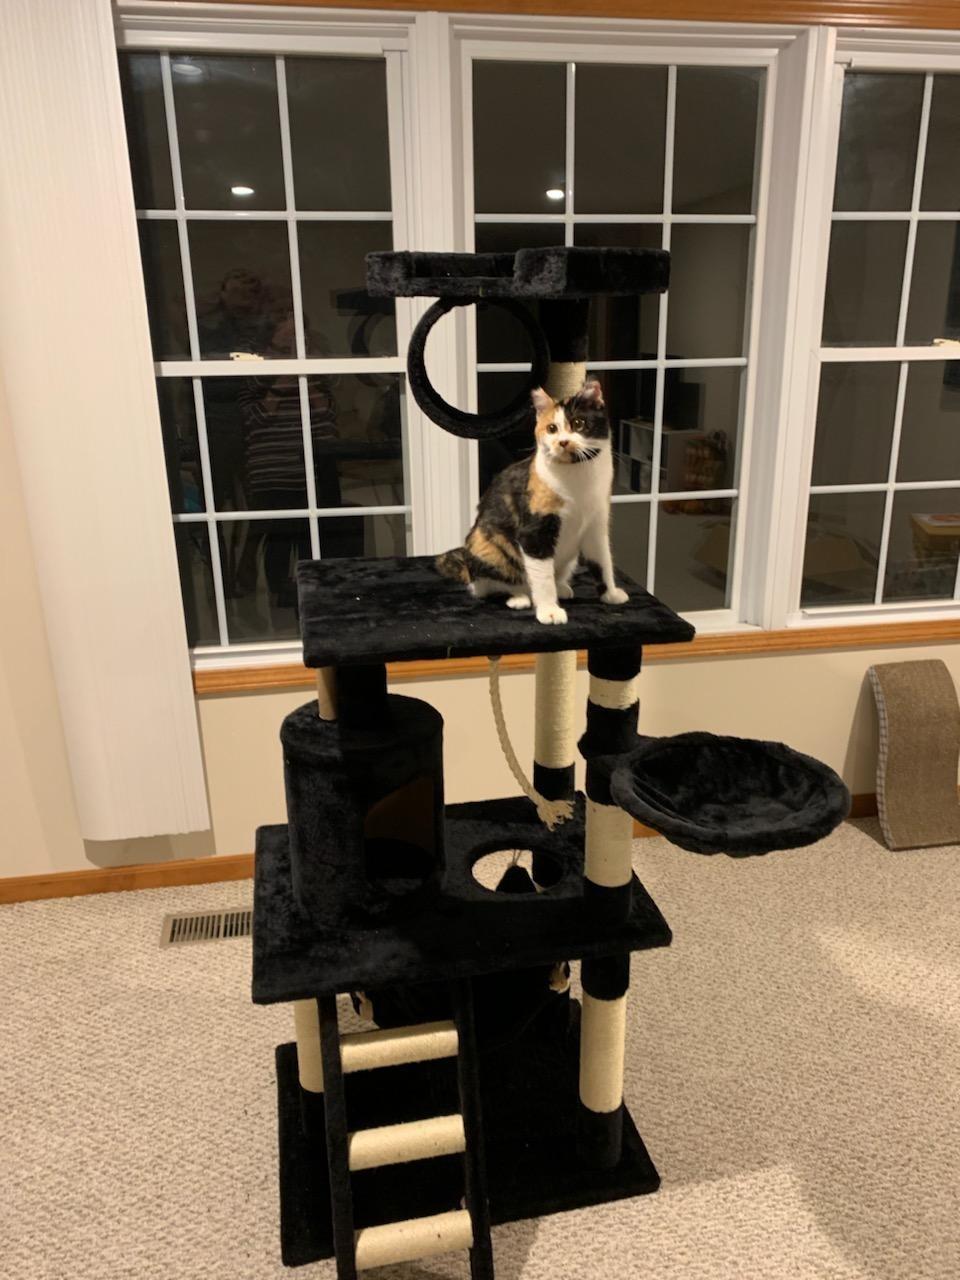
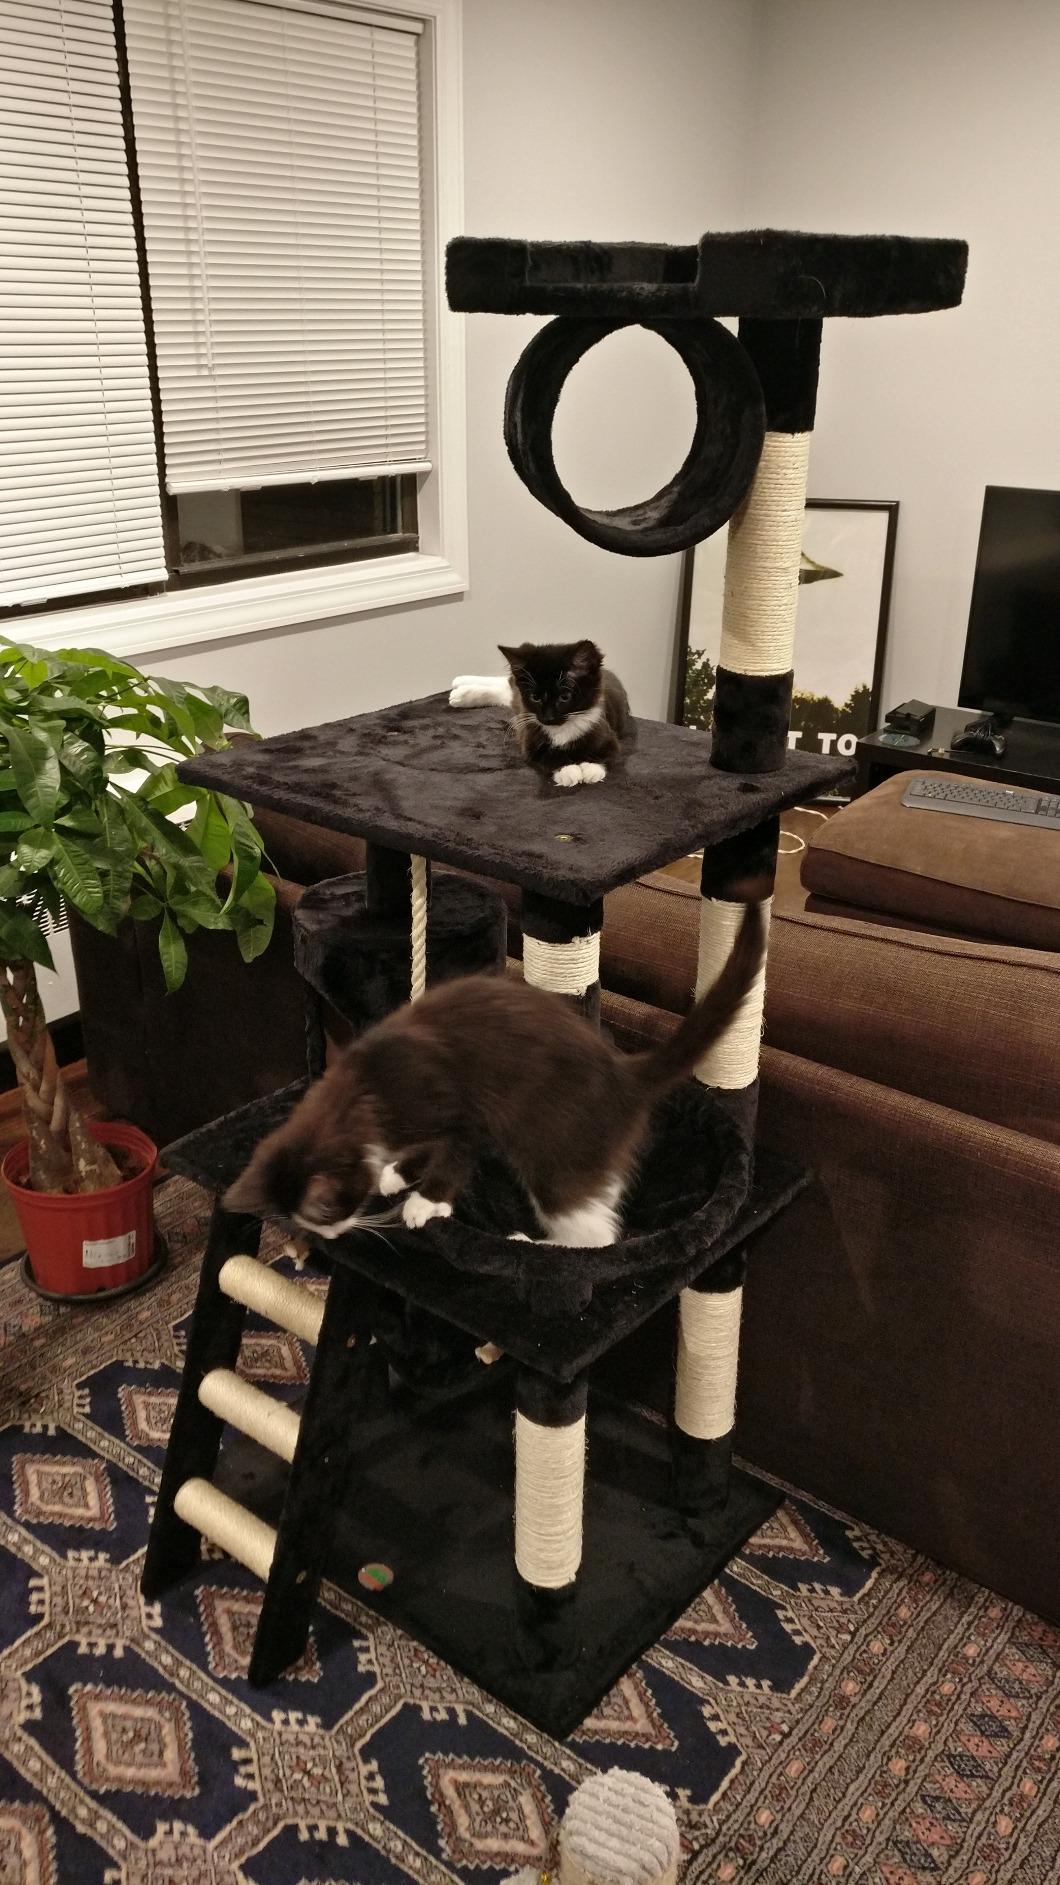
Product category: items_cat tree
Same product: yes